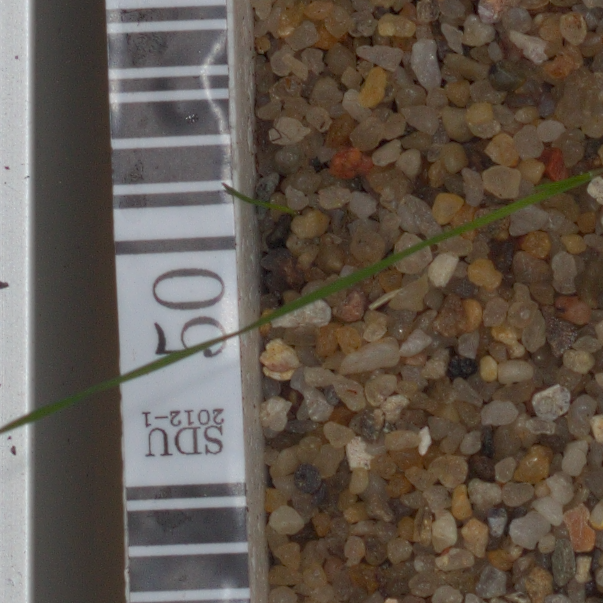
Label: black_grass